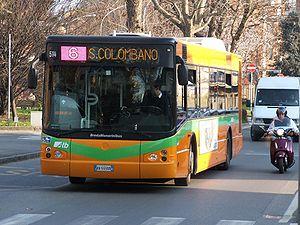
La société BredaMenarinibus SpA est un constructeur italien d'autobus et autocars dont le siège social est situé à Bologne. C'est le seul constructeur italien dans cette spécialité.
La Società Italiana Ernesto Breda per Costruzioni Meccaniche - Société italienne Ernesto Breda Constructions Mécaniques - était une très importante entreprise italienne spécialisée dans la mécanique lourde. Véritable empire industriel jusque dans les années 1950, ses activités concernaient la mécanique, les constructions ferroviaires, les avions militaires, les camions, les motocyclettes, les machines industrielles, agricoles et pour les travaux publics, la sidérurgie et l'armement.